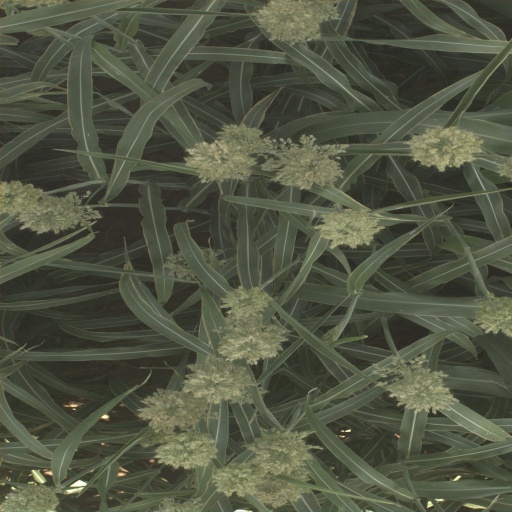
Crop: sorghum